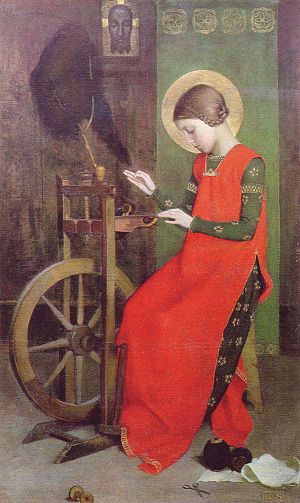
Spinderok / Forskellige typer rokke
«Elisabeth af Thüringen spinder til de fattige» («St Elizabeth of Hungary Spinning for the Poor») er malet af Marianne Stokes i 1895, og viser en rok af typen castle wheel («borgrok»). Vingen og tenen med rulle er monteret over svinghjulet, som drives af en eller to pedaler. Læg mærke til rokhovedet med den sorte uld.
Spinderok, hjulrok eller rok er et redskab til at spinde, det vil sige sno, fibre til tråd og garn. Tråd og garn bruges særlig til vævning og strikning. At fremstille tøj var meget tids- og arbejdskrævende før masseproduktionen. Spinderokkene, som blev taget i brug i Europa fra 1500-tallet, lettede arbejdet betydeligt.